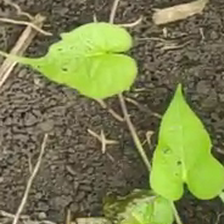
Weed species: Obscure_morning _glory(Ipomoea obscura)